Tenisha Yancey

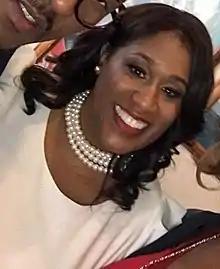

Tenisha Renee Yancey (born August 29, 1976) formerly served as a Democratic member of the Michigan House of Representatives, where she represented the 1st House District.